Gentrification of Baltimore

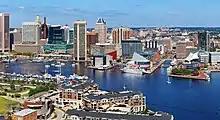
Baltimore Skyline

The gentrification of Baltimore, Maryland, began around 2000 and continues to transform the city by redeveloping specific neighborhoods to appeal to new residents. Due to Baltimore's gentrification, the city accounts for a significant amount of American gentrification. The gentrification of Baltimore has occurred in the neighborhoods surrounding the Inner Harbor in Central Baltimore and East downtown Baltimore. The gentrification of Baltimore has occurred through the renovation of historic and vacant properties in addition to new housing shopping centers and offices. The rejuvenation has occurred in a select number of neighborhoods, but the amenities, shopping and job opportunities has provided wider benefits for Baltimore residents. These neighborhoods have also provided the majority of growth of tax revenue for city government. However, many others feel that gentrification is unfavorable for Baltimore because it displaces current residents from their homes due to rising prices in newly gentrified neighborhoods.